Avery Bradley

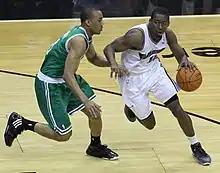

Bradley was selected with the 19th overall pick in the 2010 NBA draft by the Boston Celtics. On July 2, 2010, he signed his rookie scale contract with the Celtics. The same day, Bradley underwent successful ankle surgery and subsequently missed the 2010 NBA Summer League.